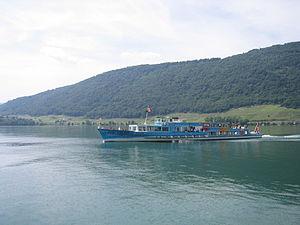
Navigation Lac de Bienne, du nom allemand « Bielersee-Schifffahrts-Gesellschaft », est une compagnie de transport sur le lac de Bienne et sur l'Aar de Bienne à Soleure.